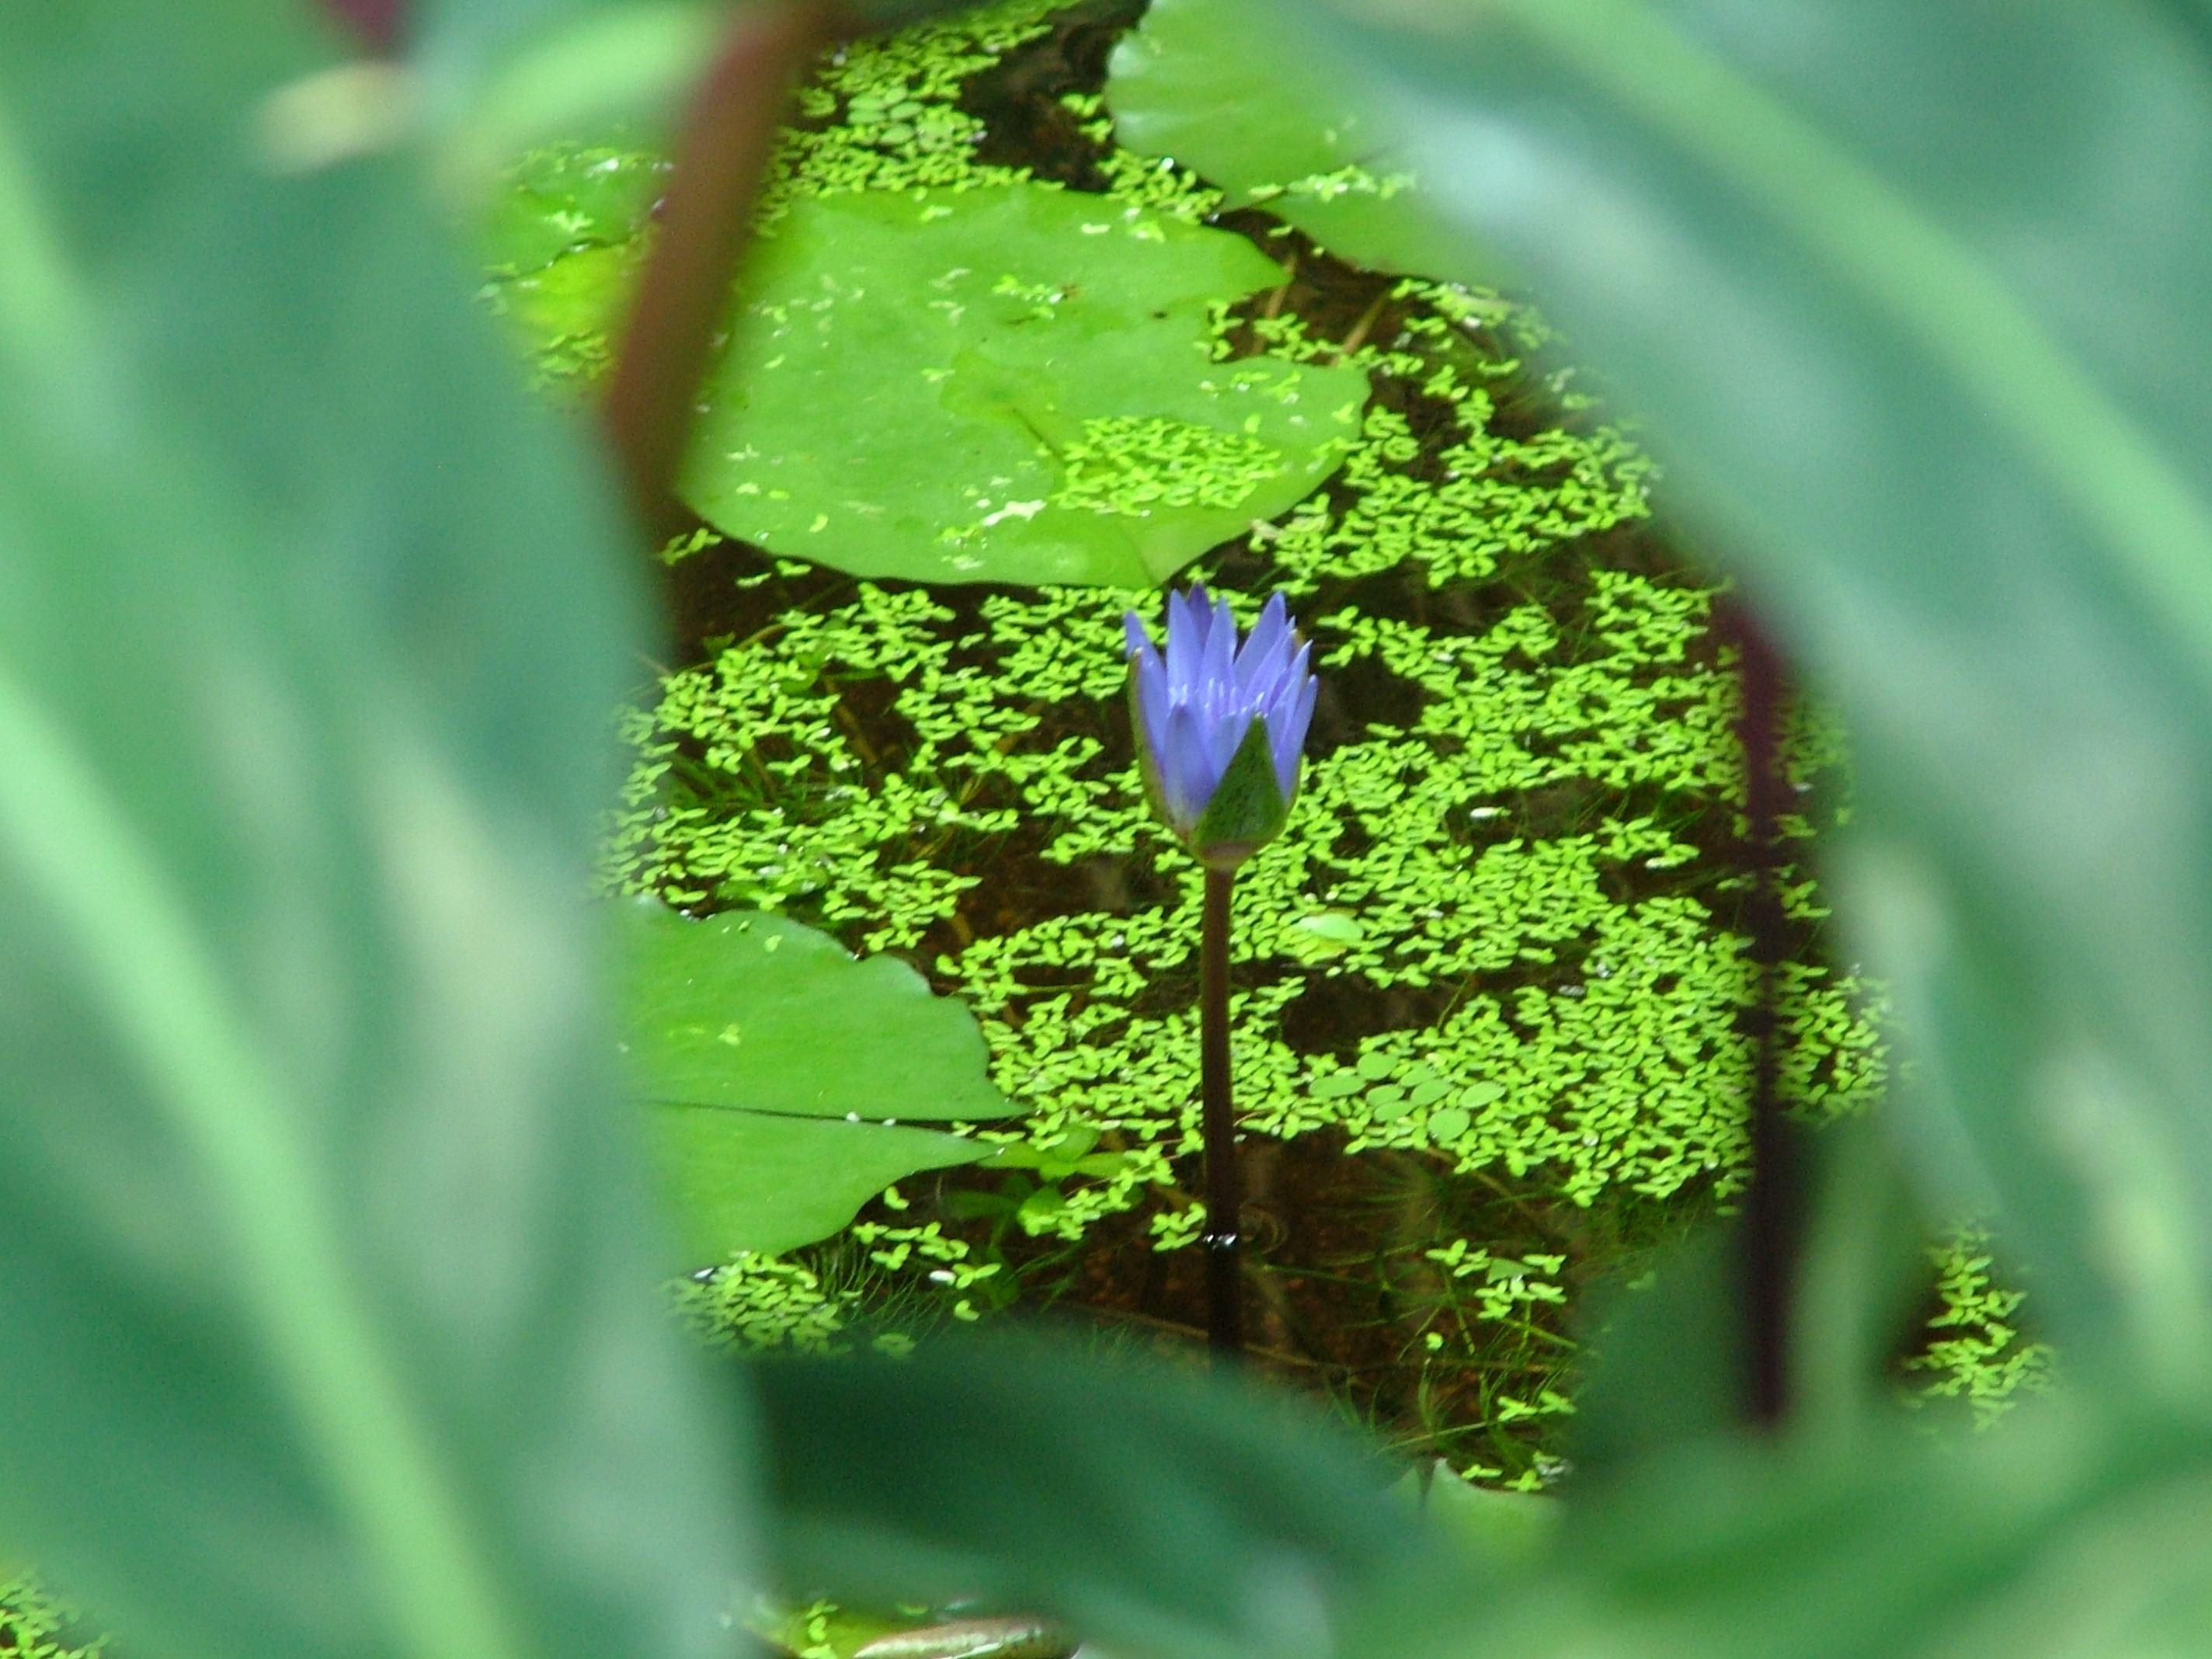
nature, grass, plant, leaf, flower, green, herb, produce, vegetable, flora, wildflower, macro photography, flowering plant, plant stem, land plant